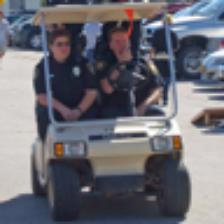
Label: NonHuman